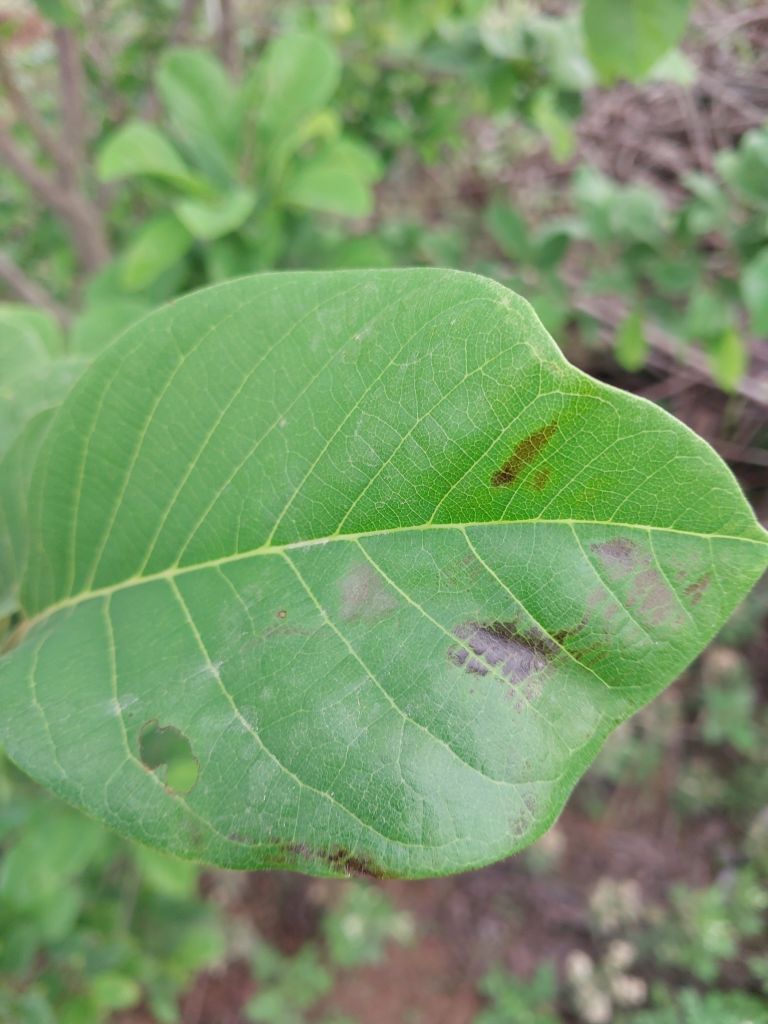
Disease label: Leaf spot on Leaves